Radio-controlled helicopter

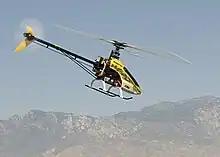
Electric-powered E-flite Blade 400 3D

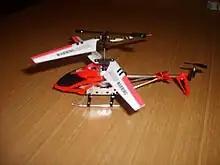
Electric-powered Syma S107

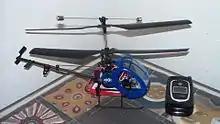
This Heli-Max Axe Micro CX model helicopter is an example of a micro-sized coaxial model. Note the size comparison with the cellular telephone at right.

A radio-controlled helicopter (also "RC helicopter") is model aircraft which is distinct from an RC airplane because of the differences in construction, aerodynamics, and flight training. Several basic designs of RC helicopters exist, of which some (such as those with collective pitch control) are more maneuverable than others. The more maneuverable designs are often harder to fly, but benefit from greater aerobatic capabilities.